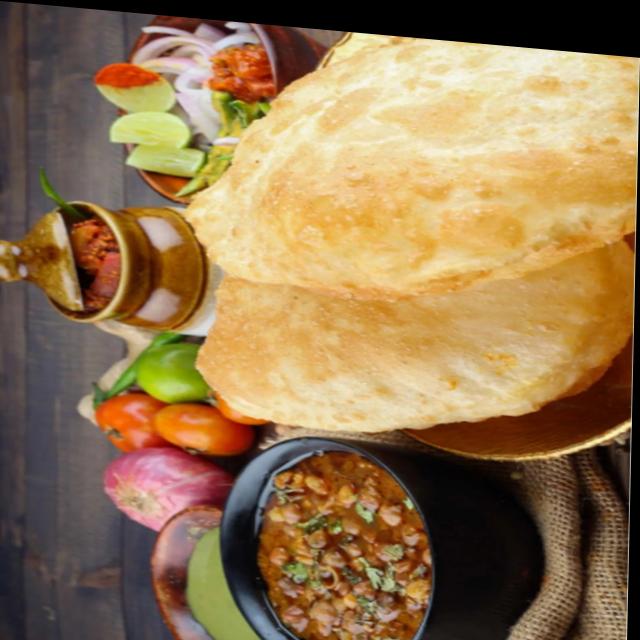
Dish: chole_bhature